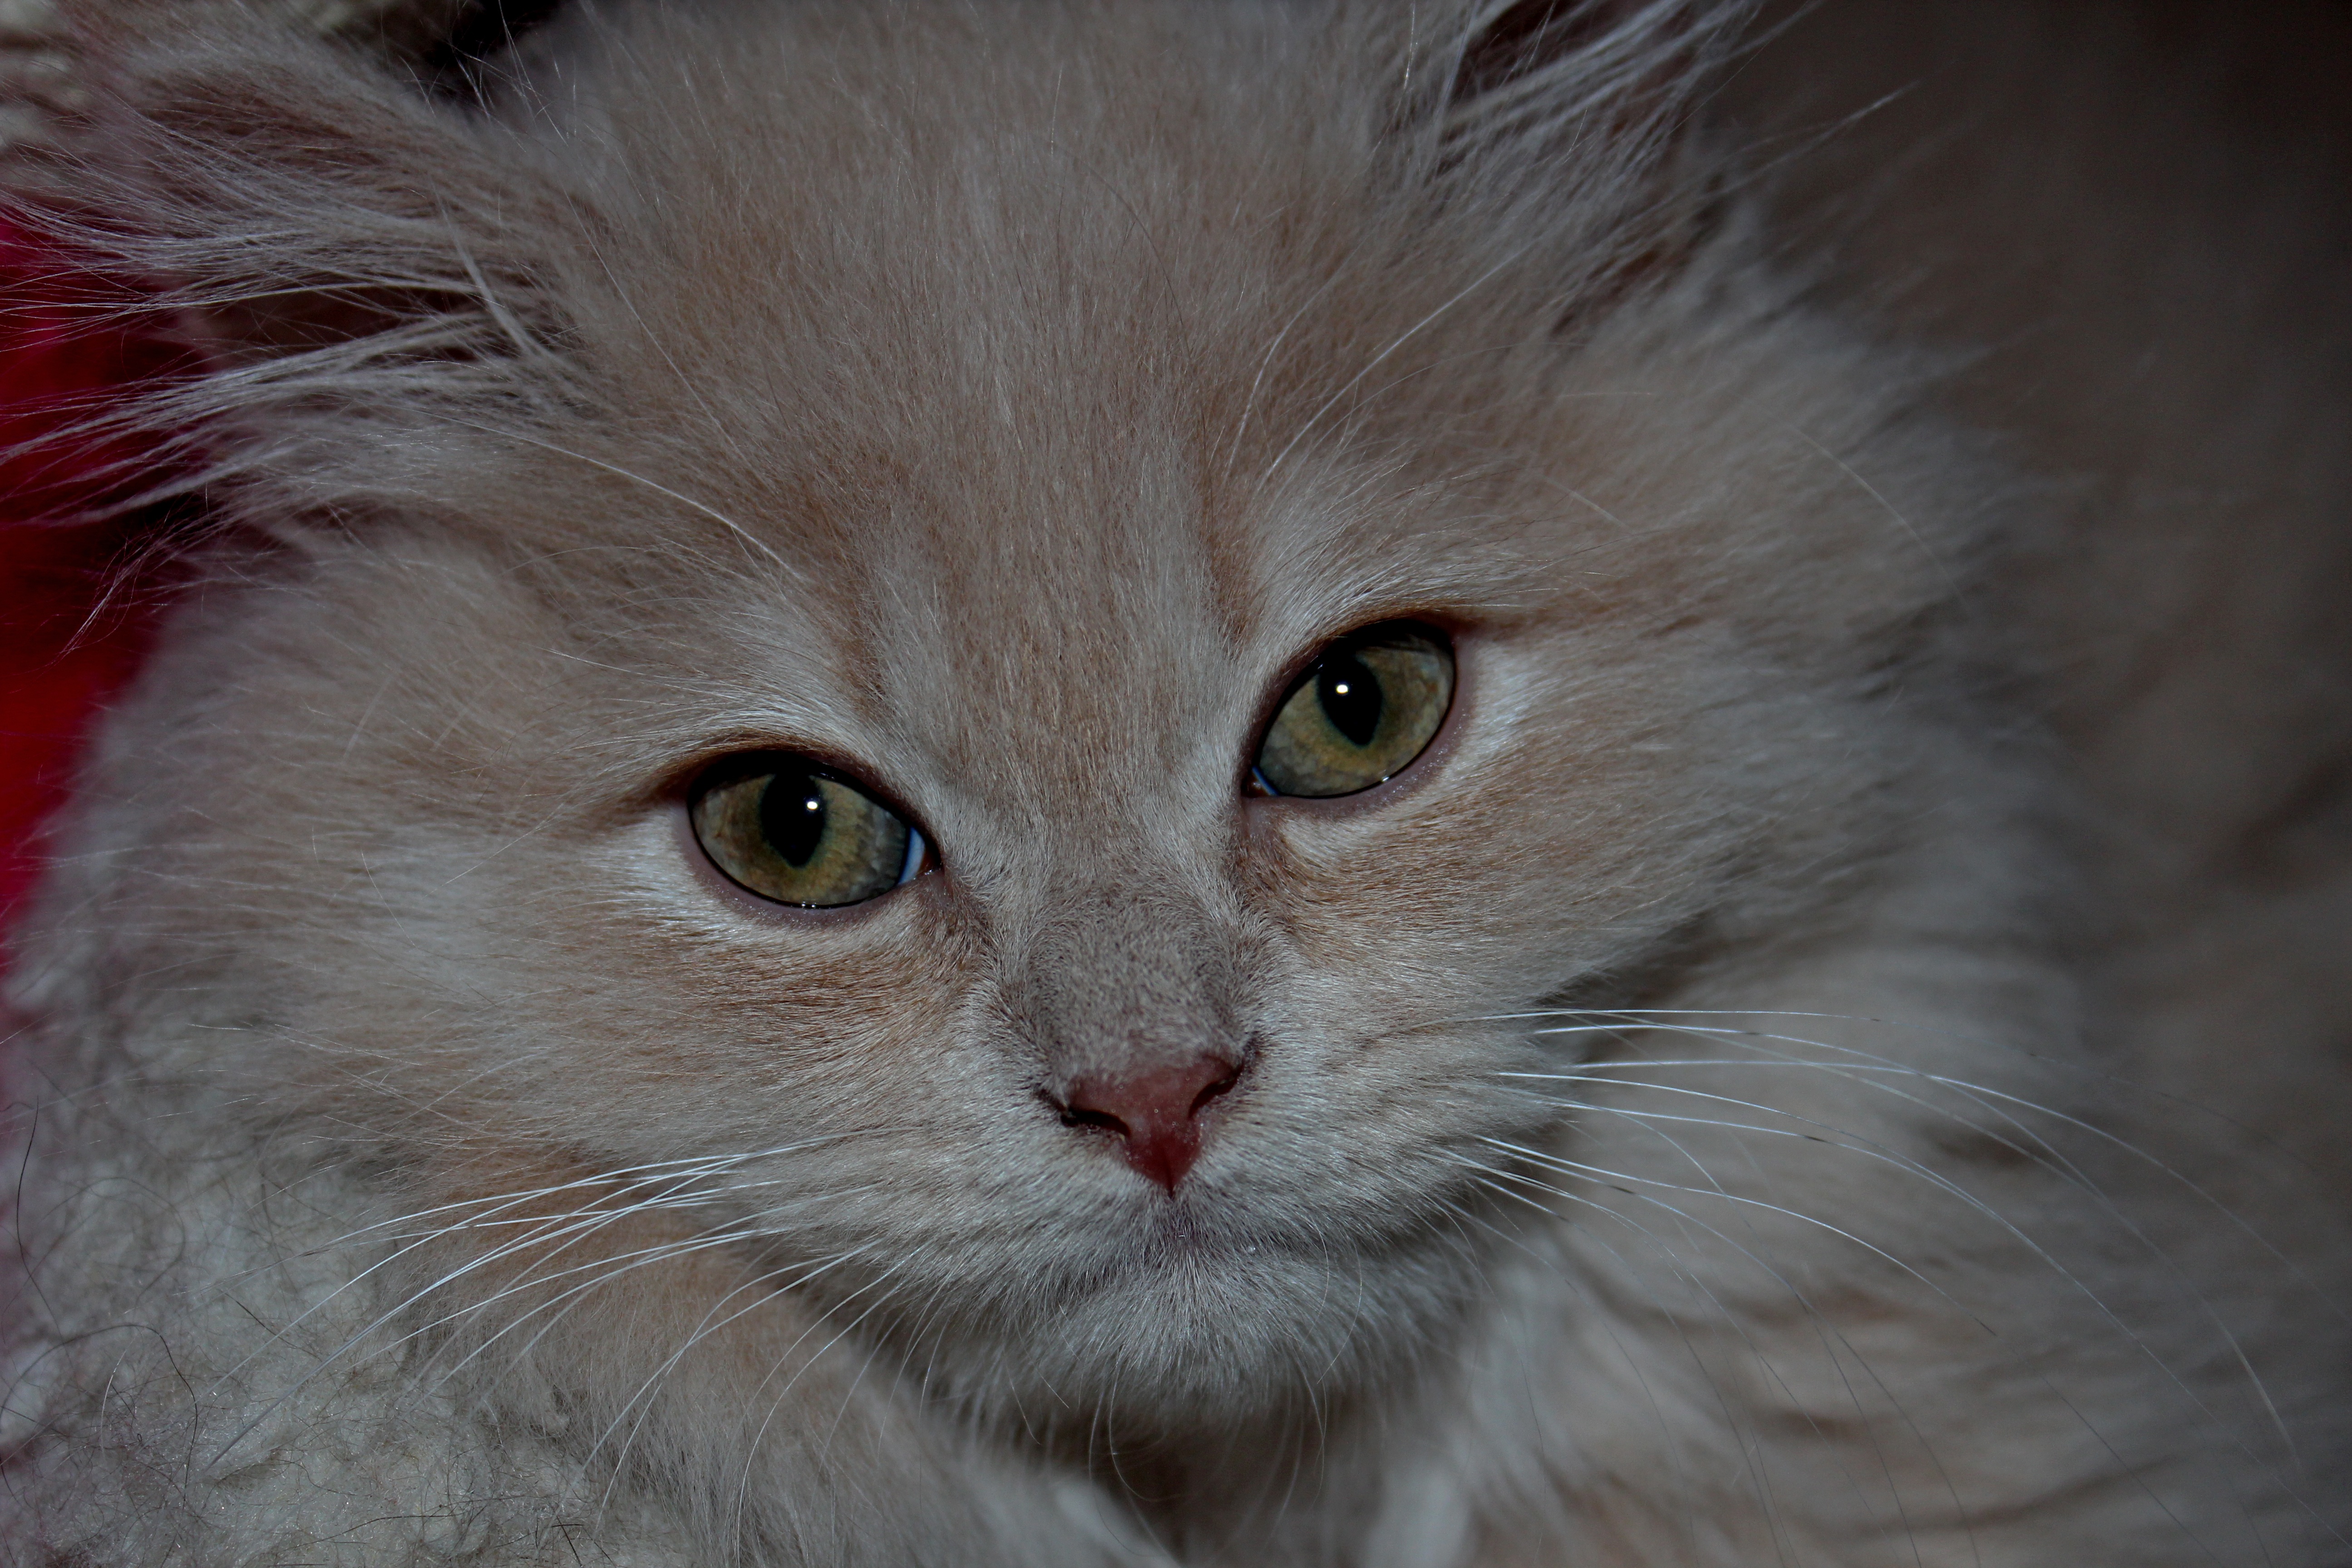
cute, fluffy, kitten, cat, mammal, close up, nose, whiskers, one, eye, adidas, vertebrate, siberian, relaxed, persian, siamese, breed cat, concerns, norwegian forest cat, small to medium sized cats, cat like mammal, carnivoran, domestic short haired cat, domestic long haired cat, british semi longhair